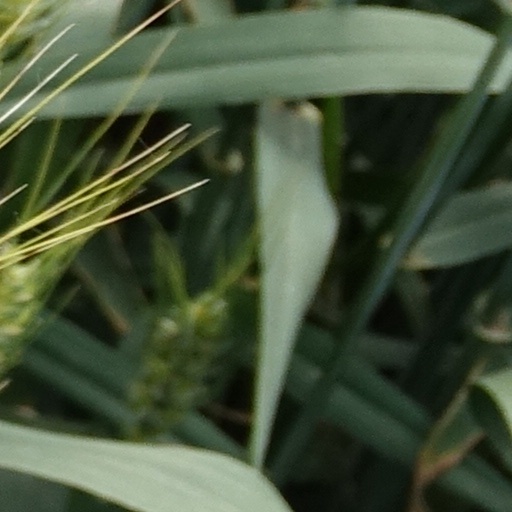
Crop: wheat